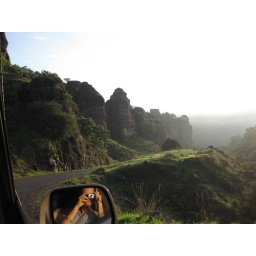
Driving those curvy mountain roads in northern Mexico on the way to the Copper Canyon